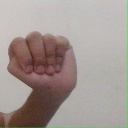
अक्षर: ठ